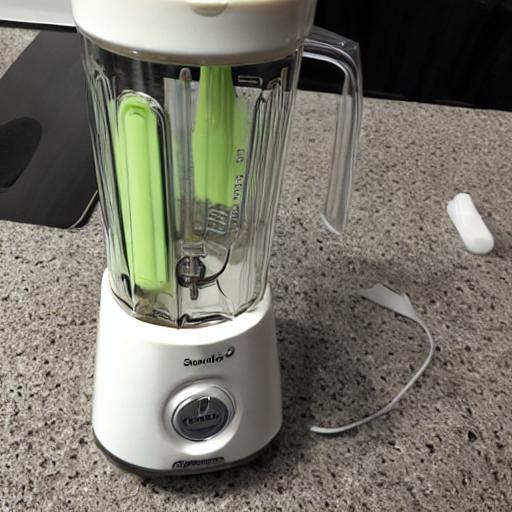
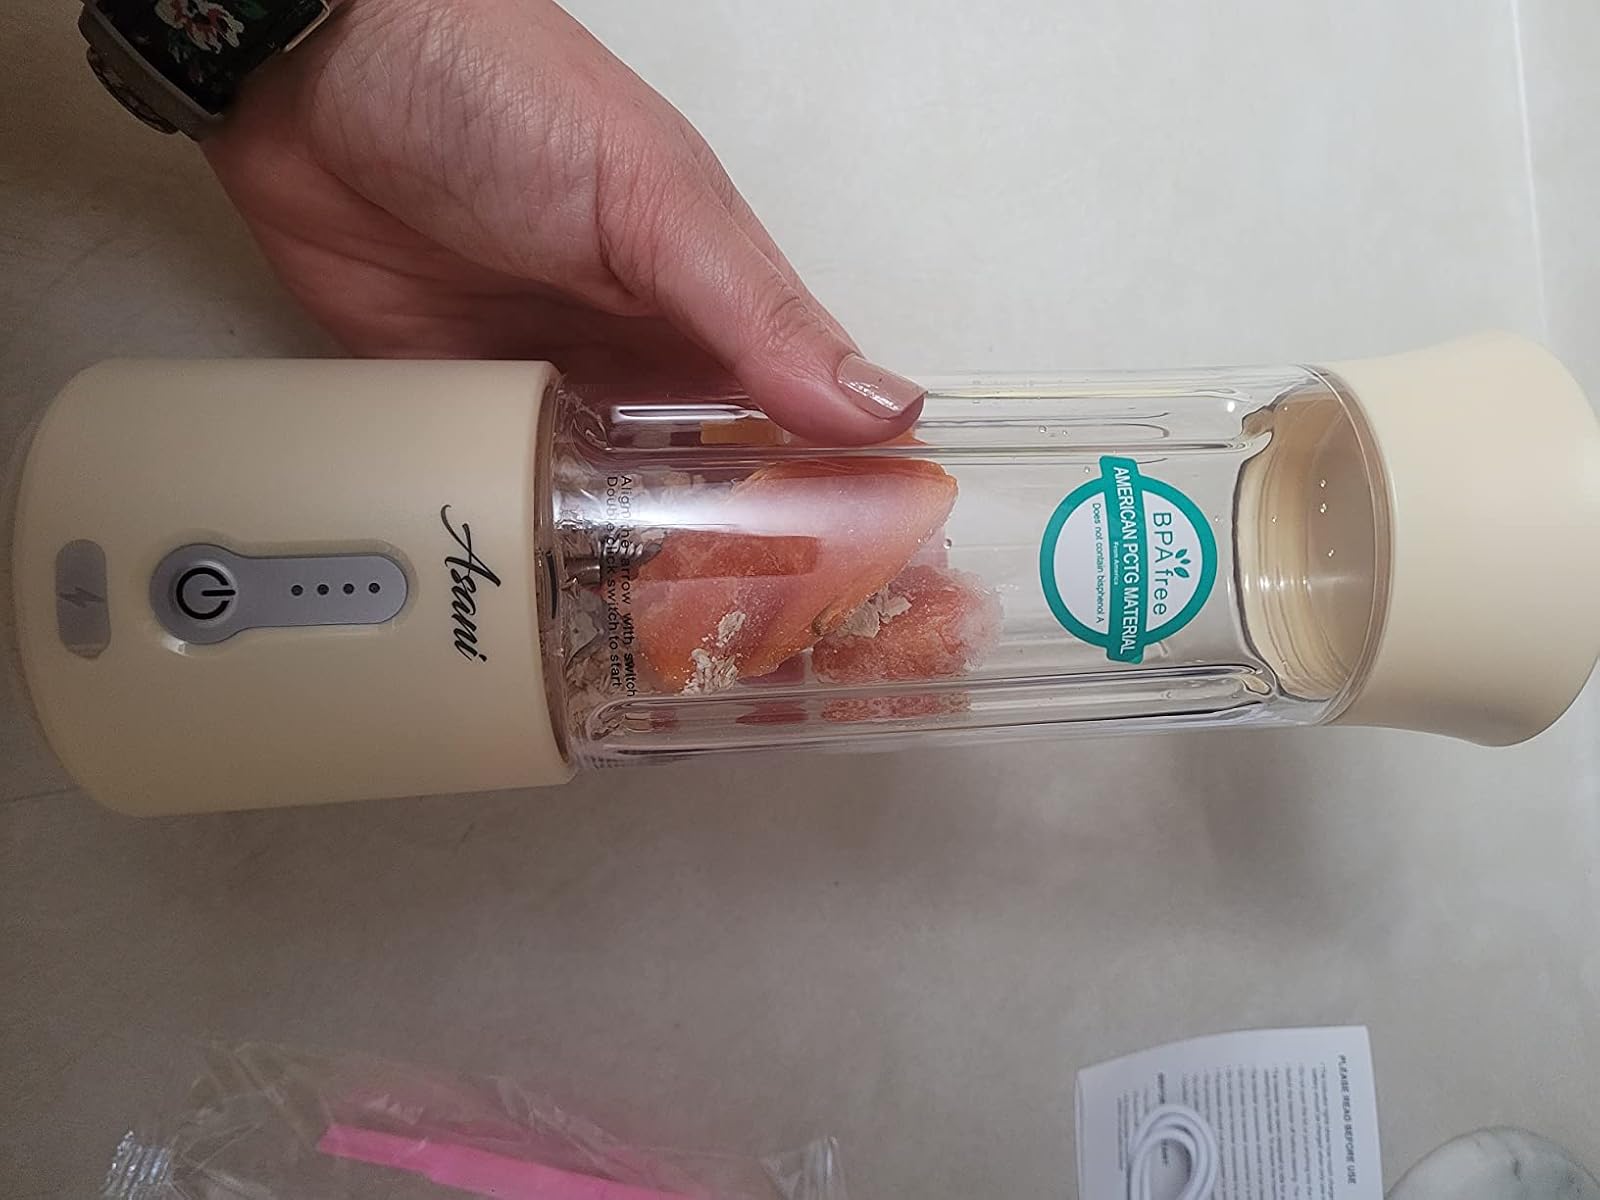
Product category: items_blender
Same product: no